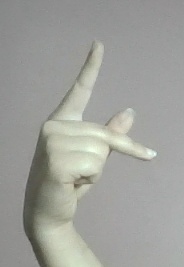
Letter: dha